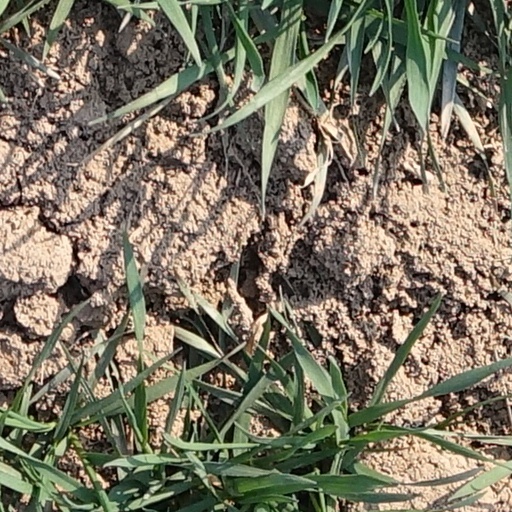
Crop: wheat